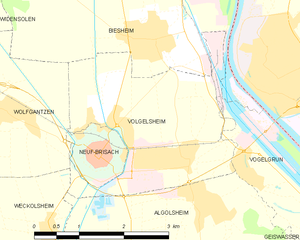
Carte des communes françaises